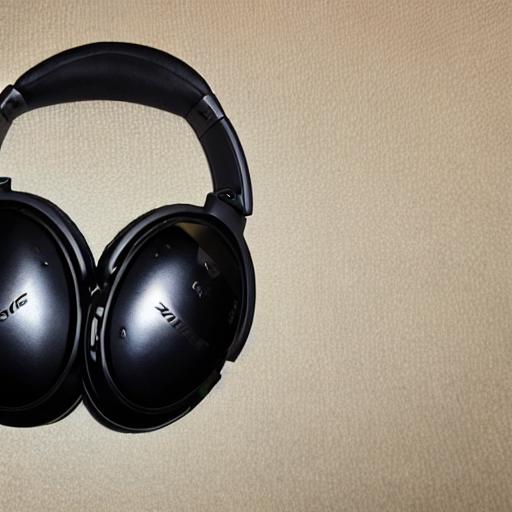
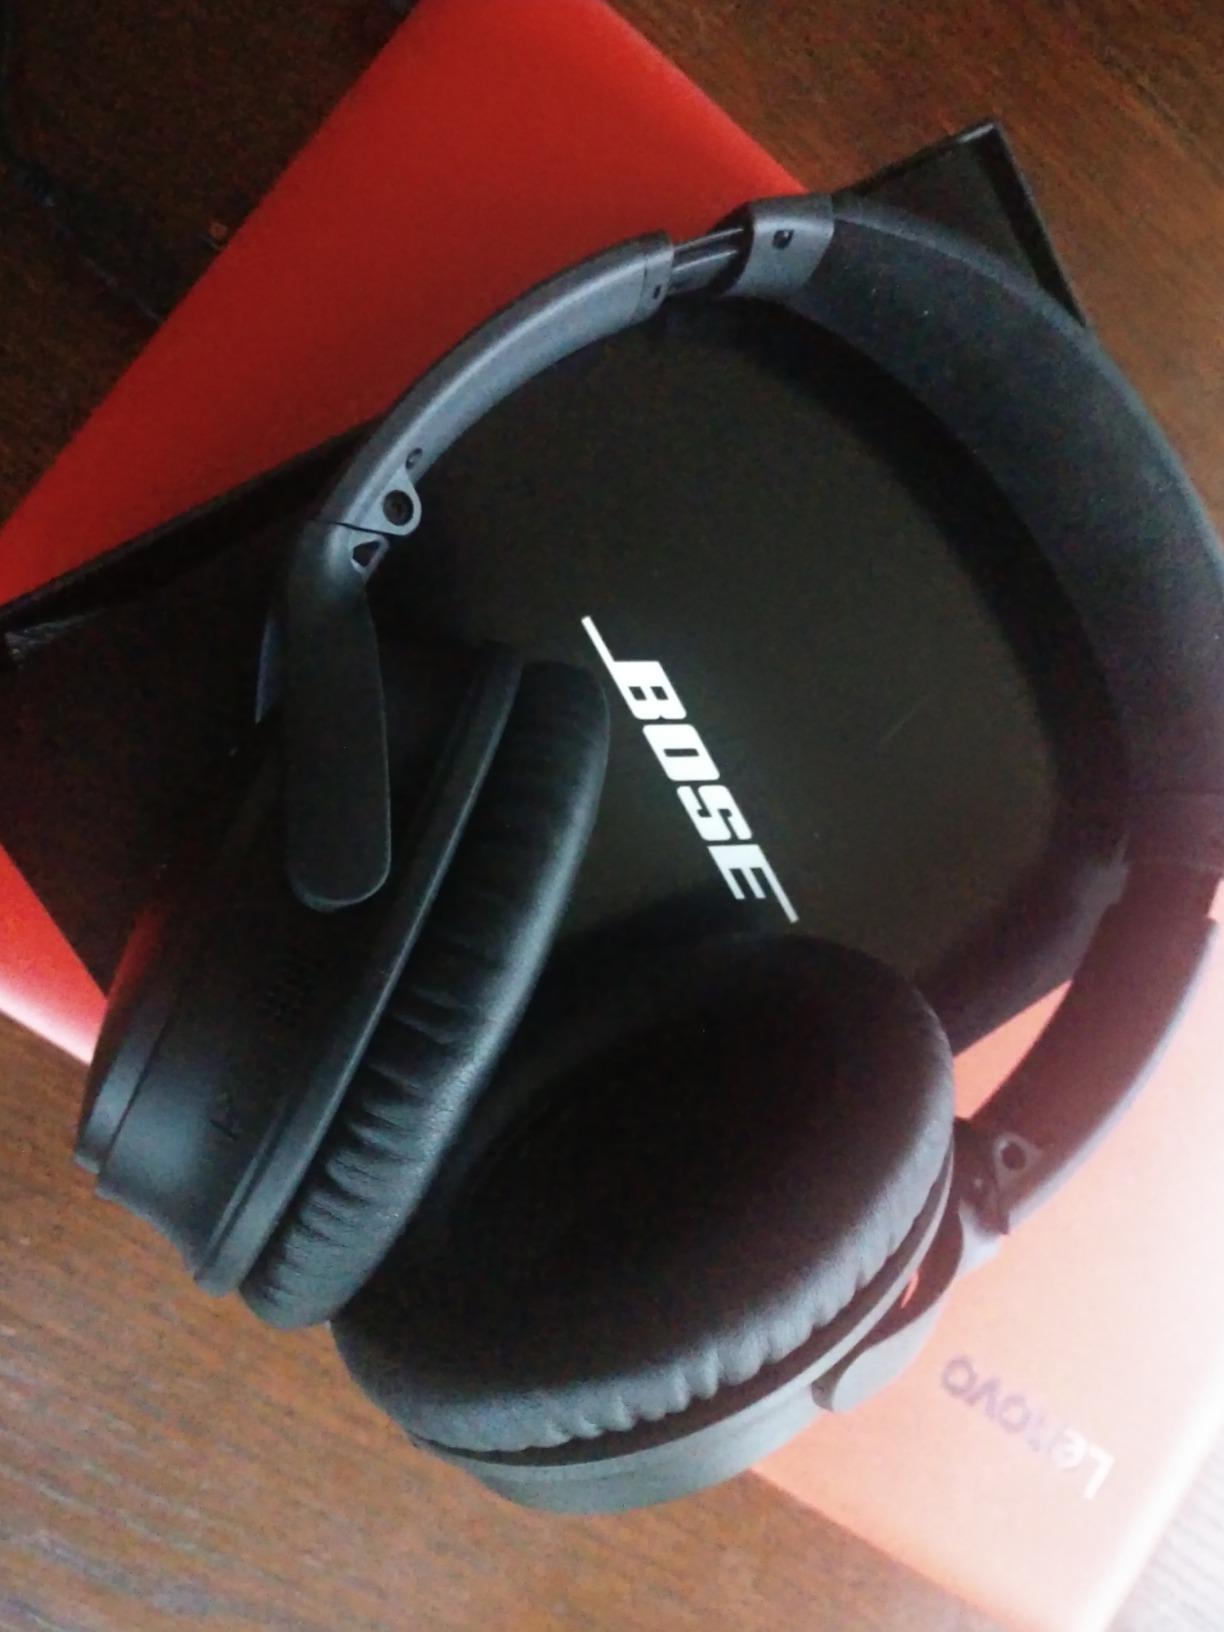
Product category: headphones
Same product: no